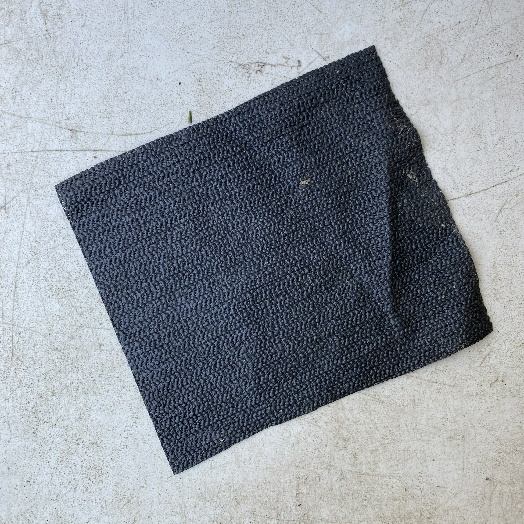
Label: Textile Trash